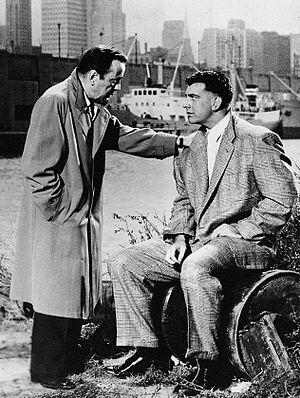
Plus dure sera la chute est un film américain réalisé par Mark Robson et sorti en 1956. Il est en partie inspiré de la vie du boxeur Primo Carnera. Il s'agit du dernier film tourné par Humphrey Bogart.